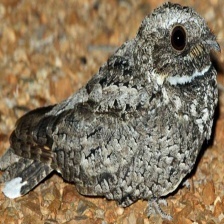
Species: COMMON POORWILL
Scientific name: PHALAENOPTILUS NUTTALLII